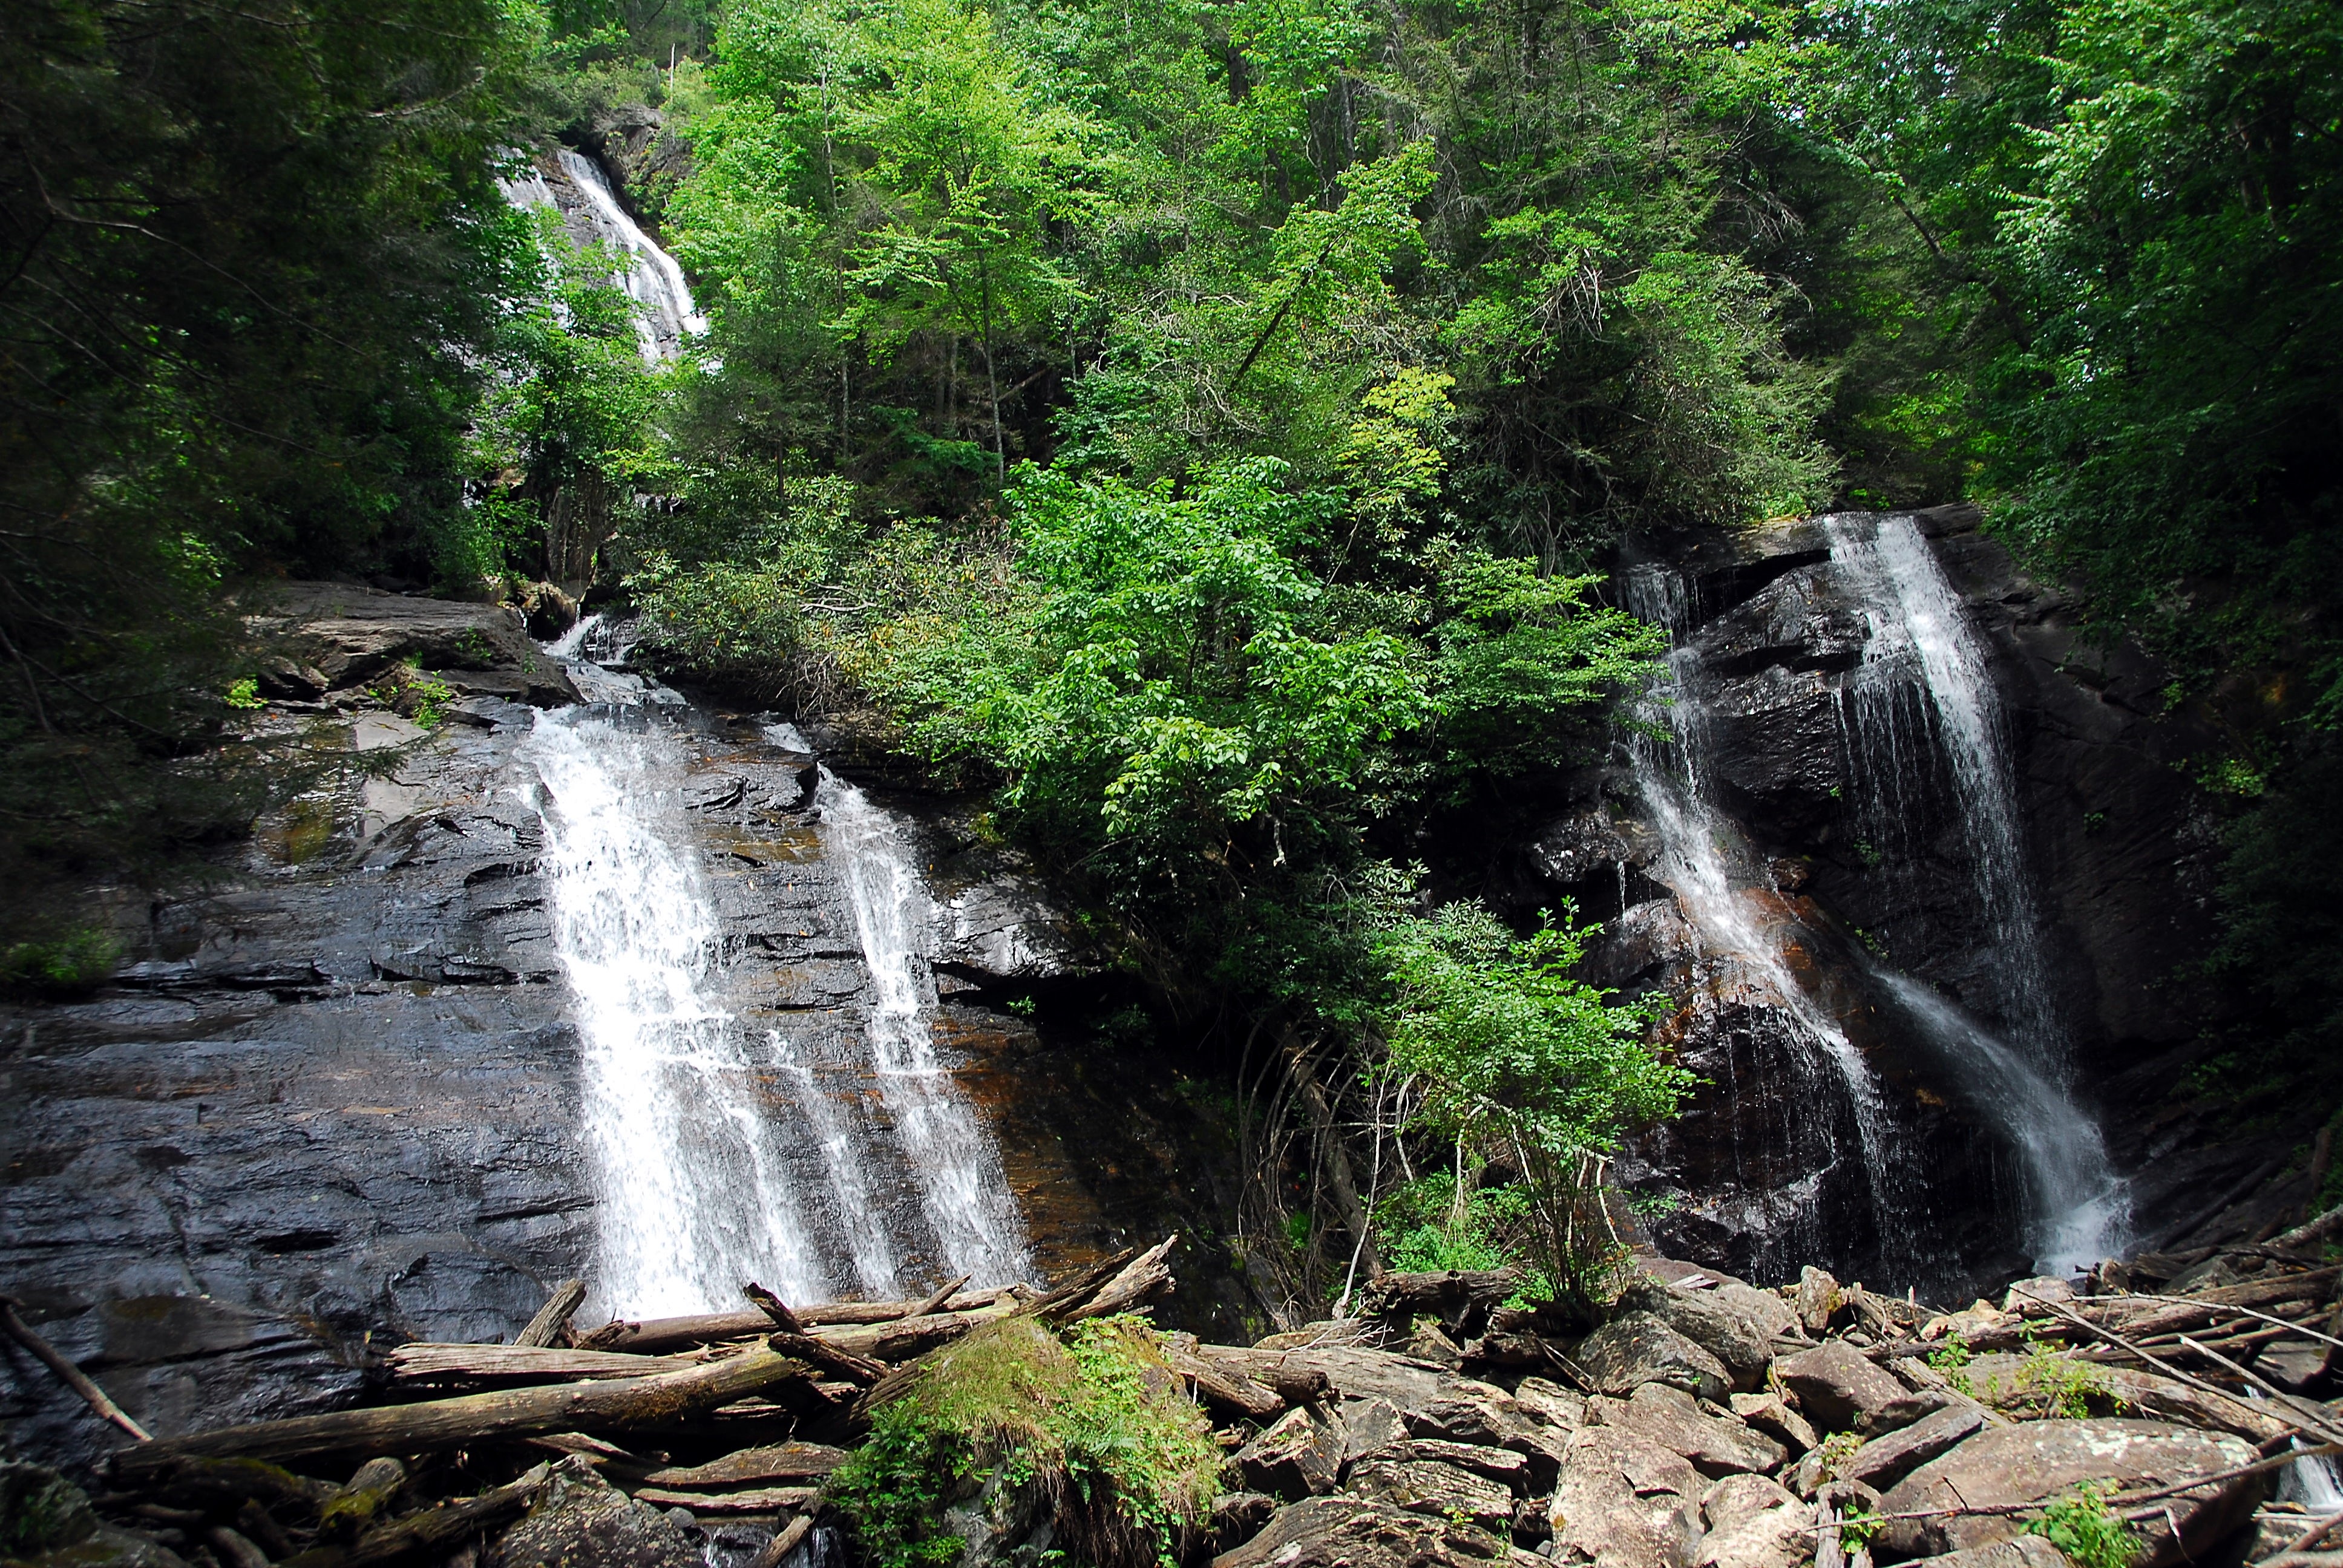
water, nature, forest, outdoor, rock, waterfall, creek, white, wet, river, stone, motion, stream, brook, flow, cascade, jungle, flowing, splash, scenic, natural, park, scenery, serene, splashing, body of water, cool, rainforest, ravine, serenity, wasserfall, georgia, woodland, habitat, water feature, watercourse, refreshing, helen, anna ruby falls, state park, unicoi, old growth forest, natural environment